Question: Please indicate a possible affordance area of the bench that can be used for lying on
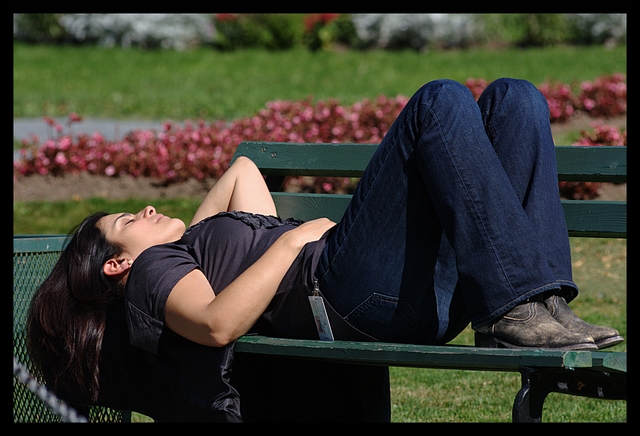
Answer: [127.5, 290.5, 625.5, 371.5]